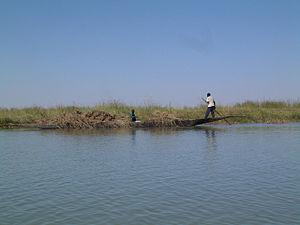
Auteur: Taguelmoust Moisson en pinasse sur les rives du Niger au Mali. GFDL Taguelmoust janvier 2003
Le Niger, ou Djoliba en mandingue, est un fleuve d'Afrique occidentale, le troisième du continent par sa longueur, après le Nil et le Congo. Il prend sa source entre la Sierra Leone et la Guinée à 800 m d'altitude au pied des monts Loma pour, après une grande boucle aux confins du Sahara, se jeter dans l'océan Atlantique, au Nigéria. Son cours traverse ou borde six États, parmi lesquels deux tirent leur nom directement du fleuve.